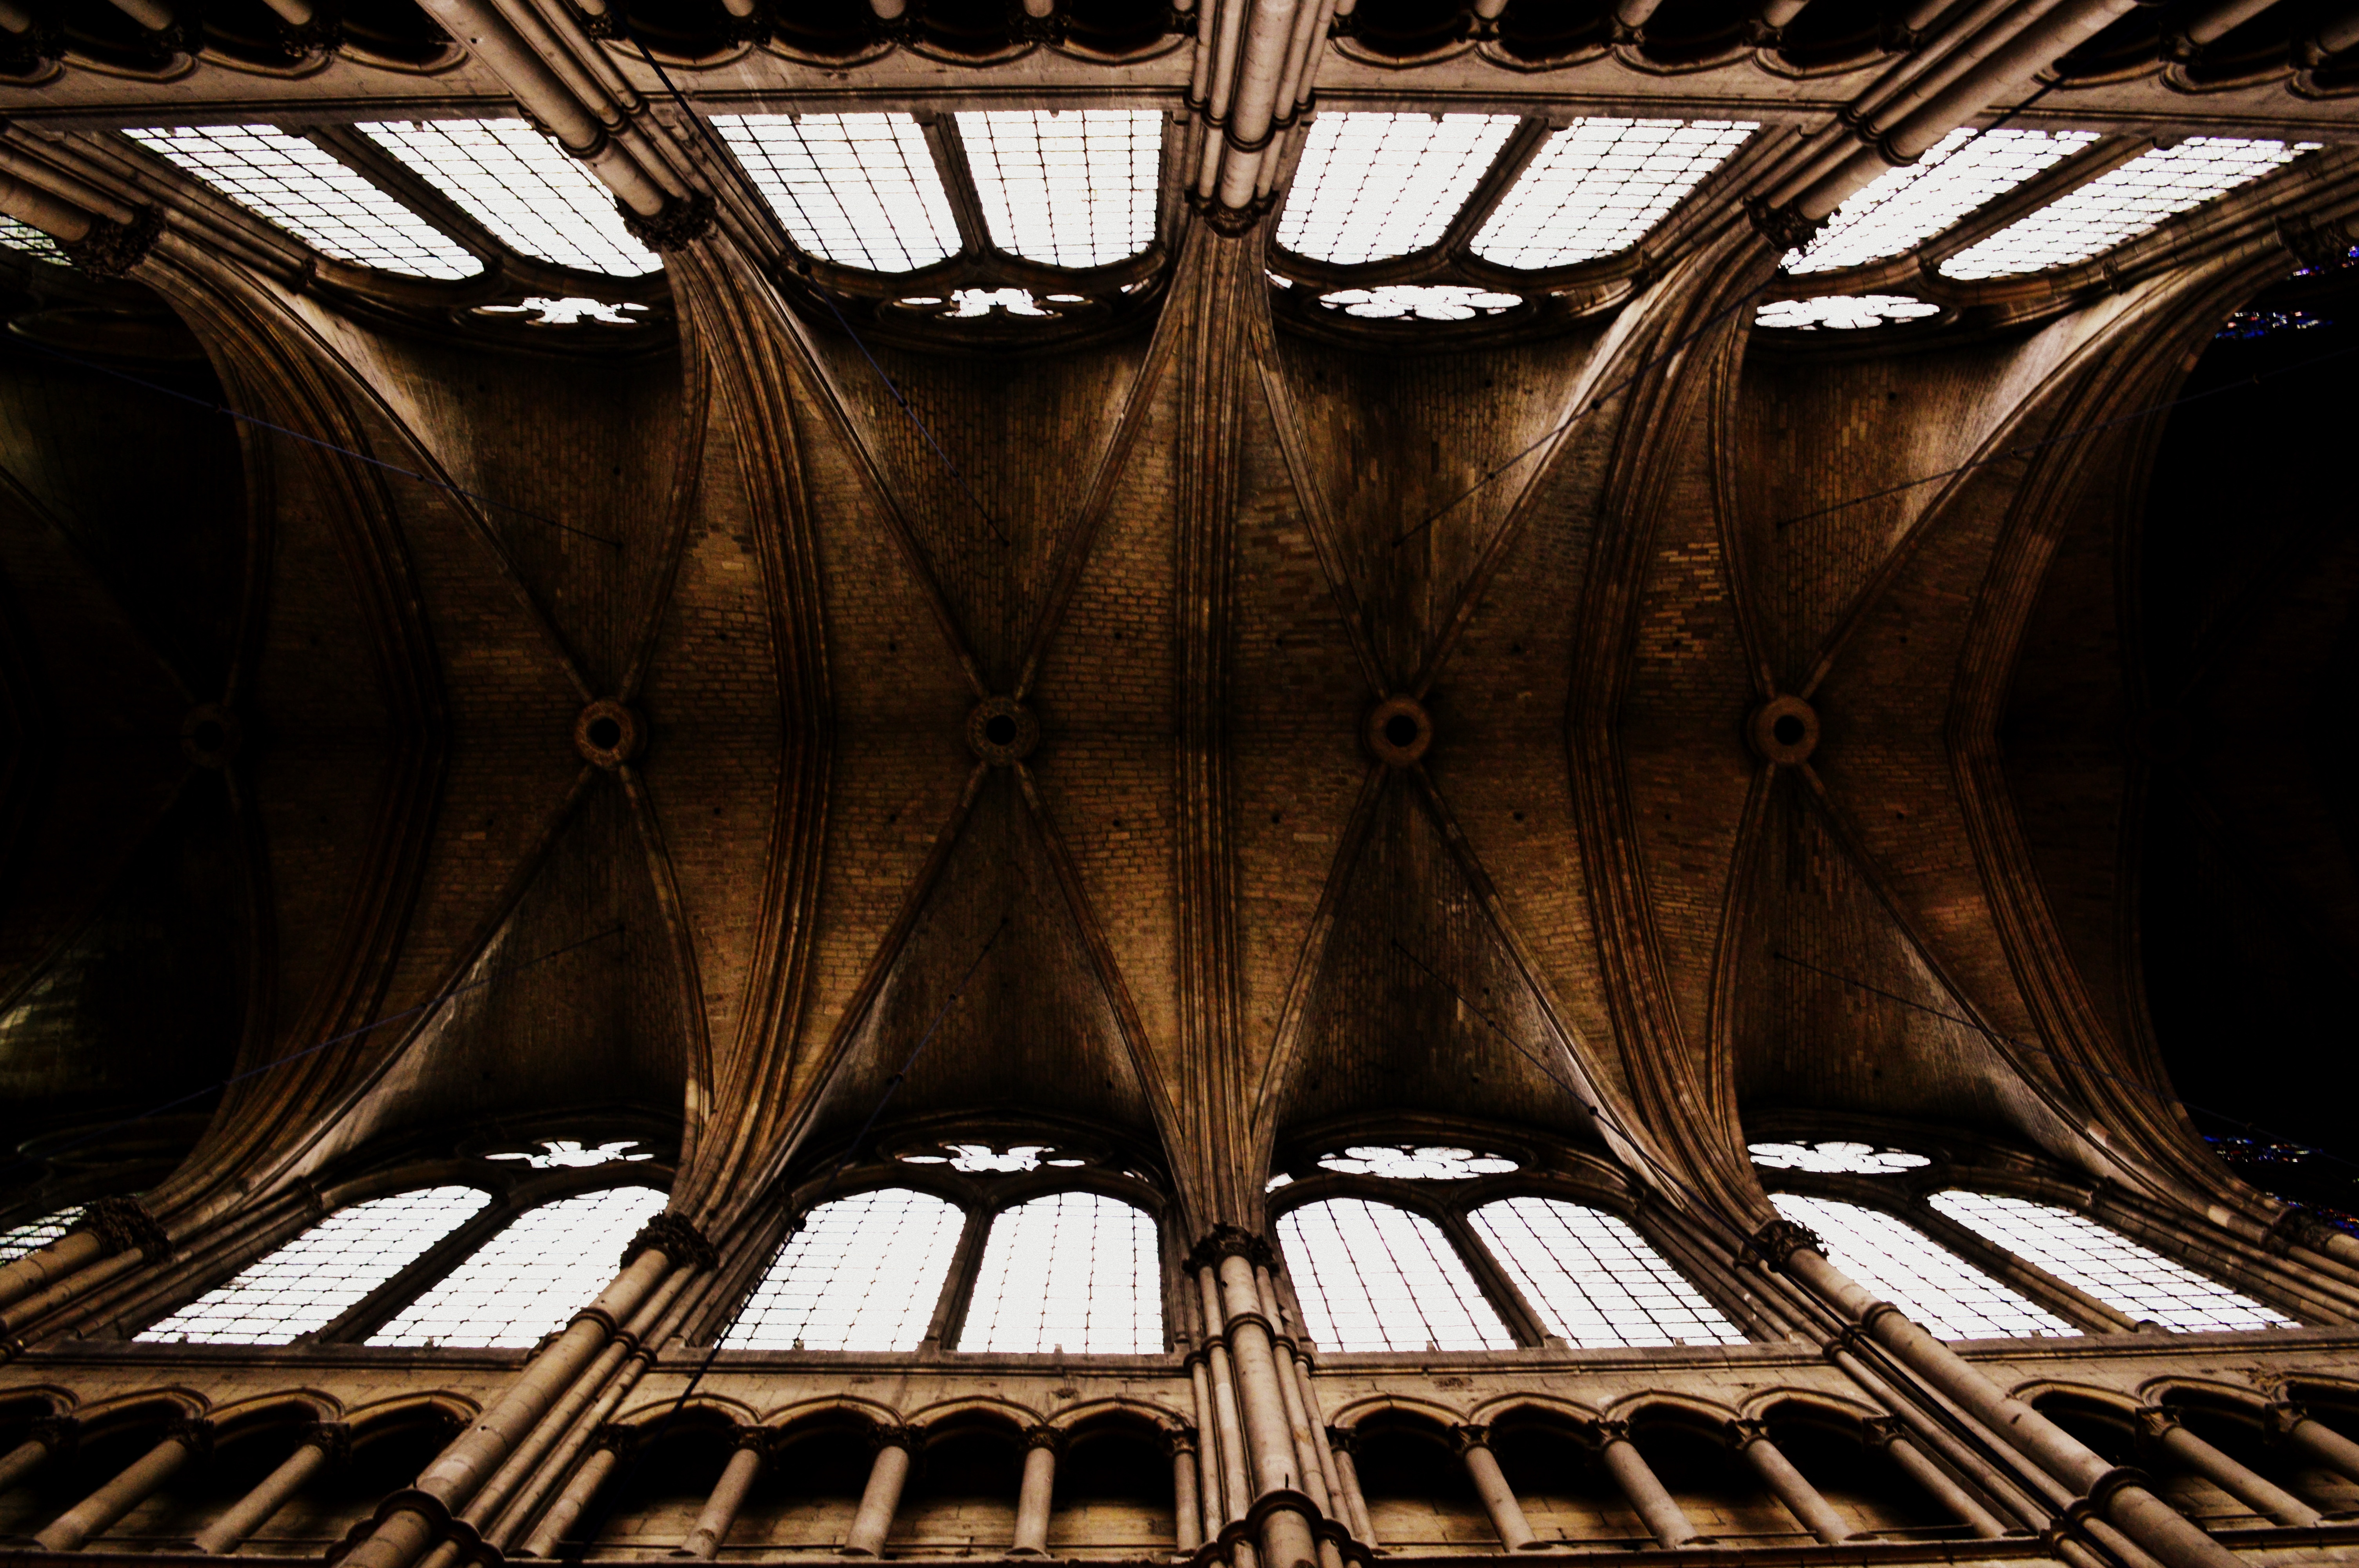
architecture, wood, night, roof, building, darkness, church, symmetry, ornaments, sacred architecture